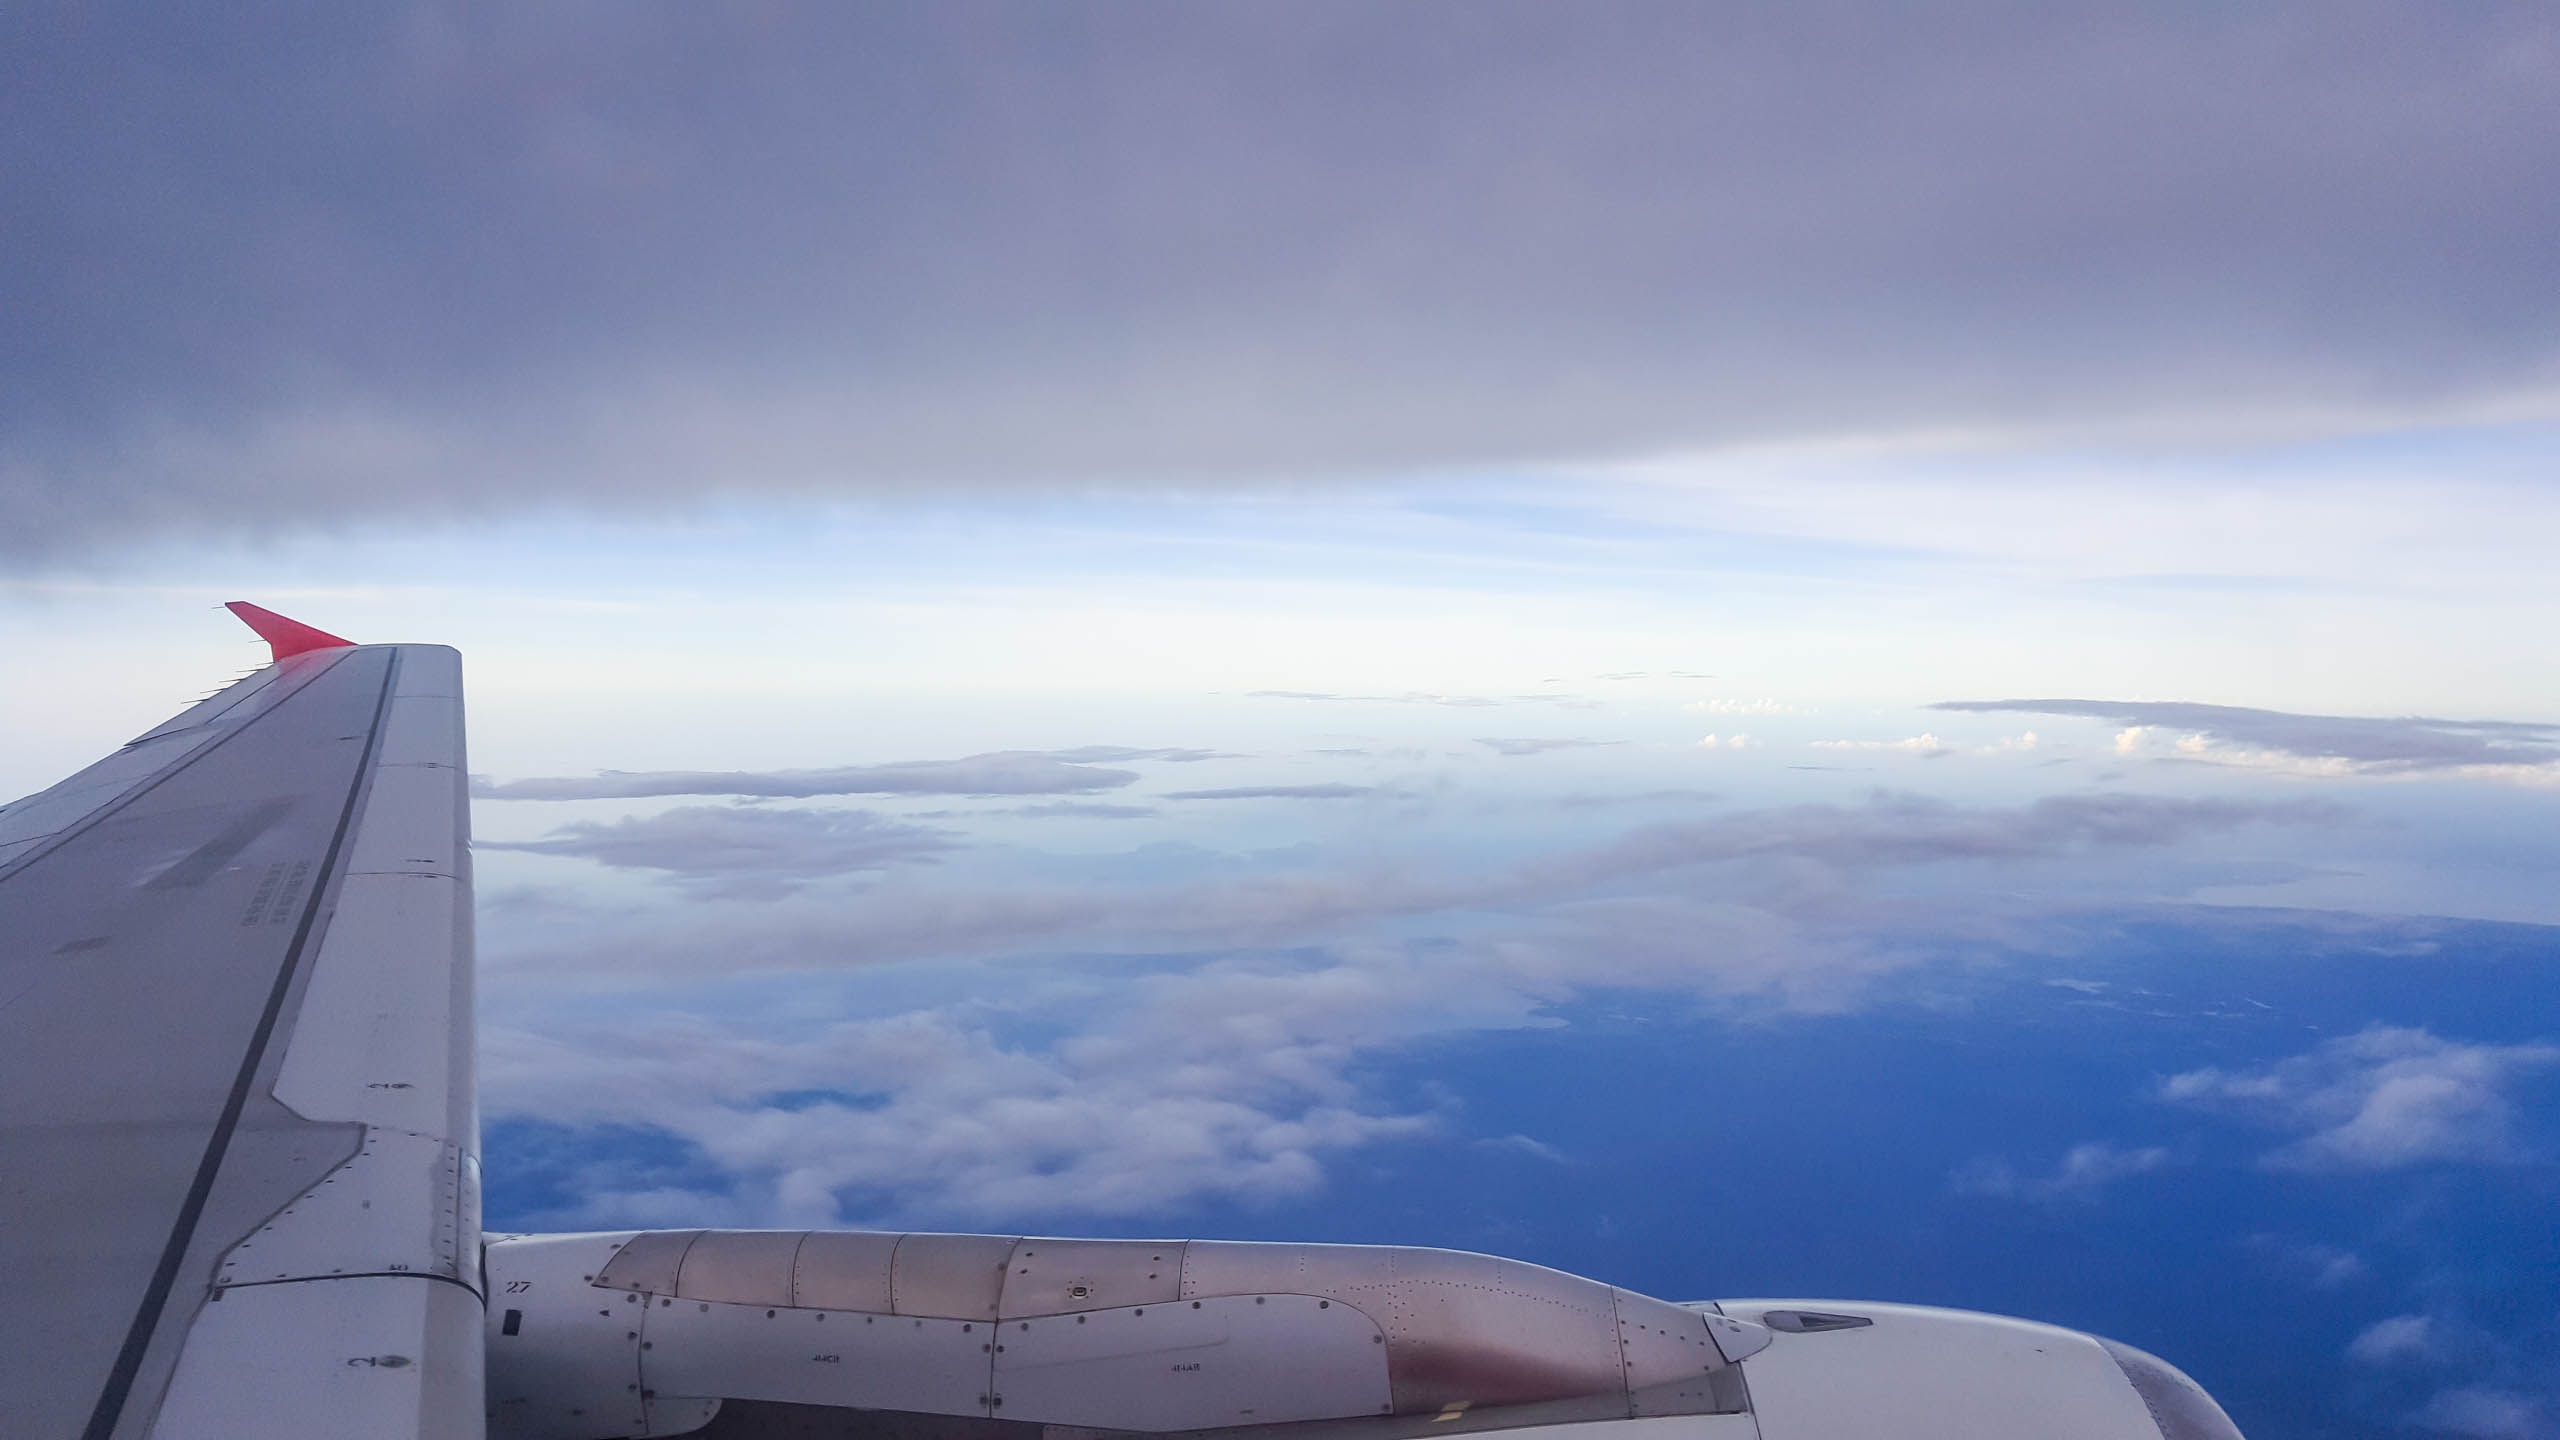
horizon, wing, cloud, sky, skyline, air, fly, travel, airplane, plane, aircraft, jet, transportation, transport, high, vehicle, airline, aviation, flight, altitude, turbine, clouds, airliner, commercial, passenger, takeoff, air force, jet aircraft, fighter aircraft, military aircraft, air travel, atmosphere of earth